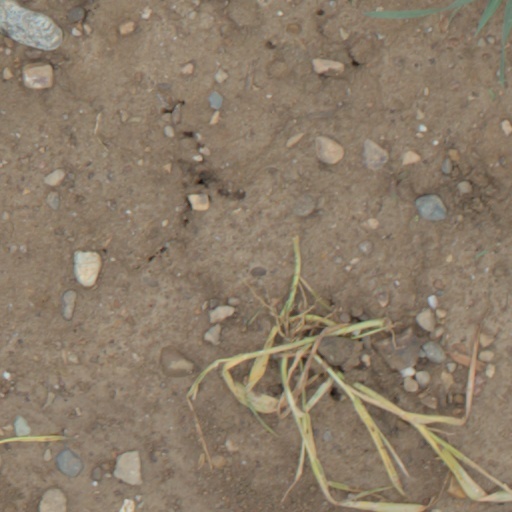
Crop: wheat